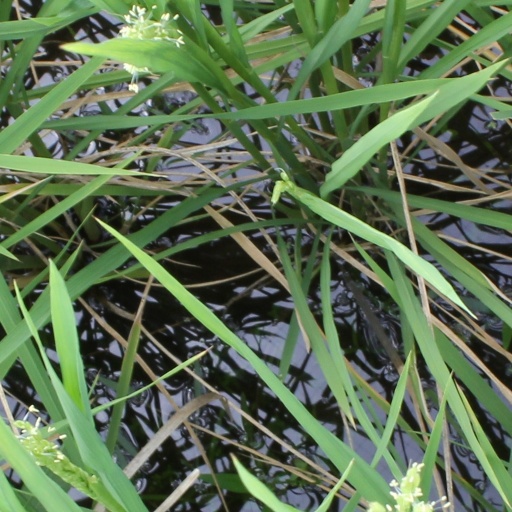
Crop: rice